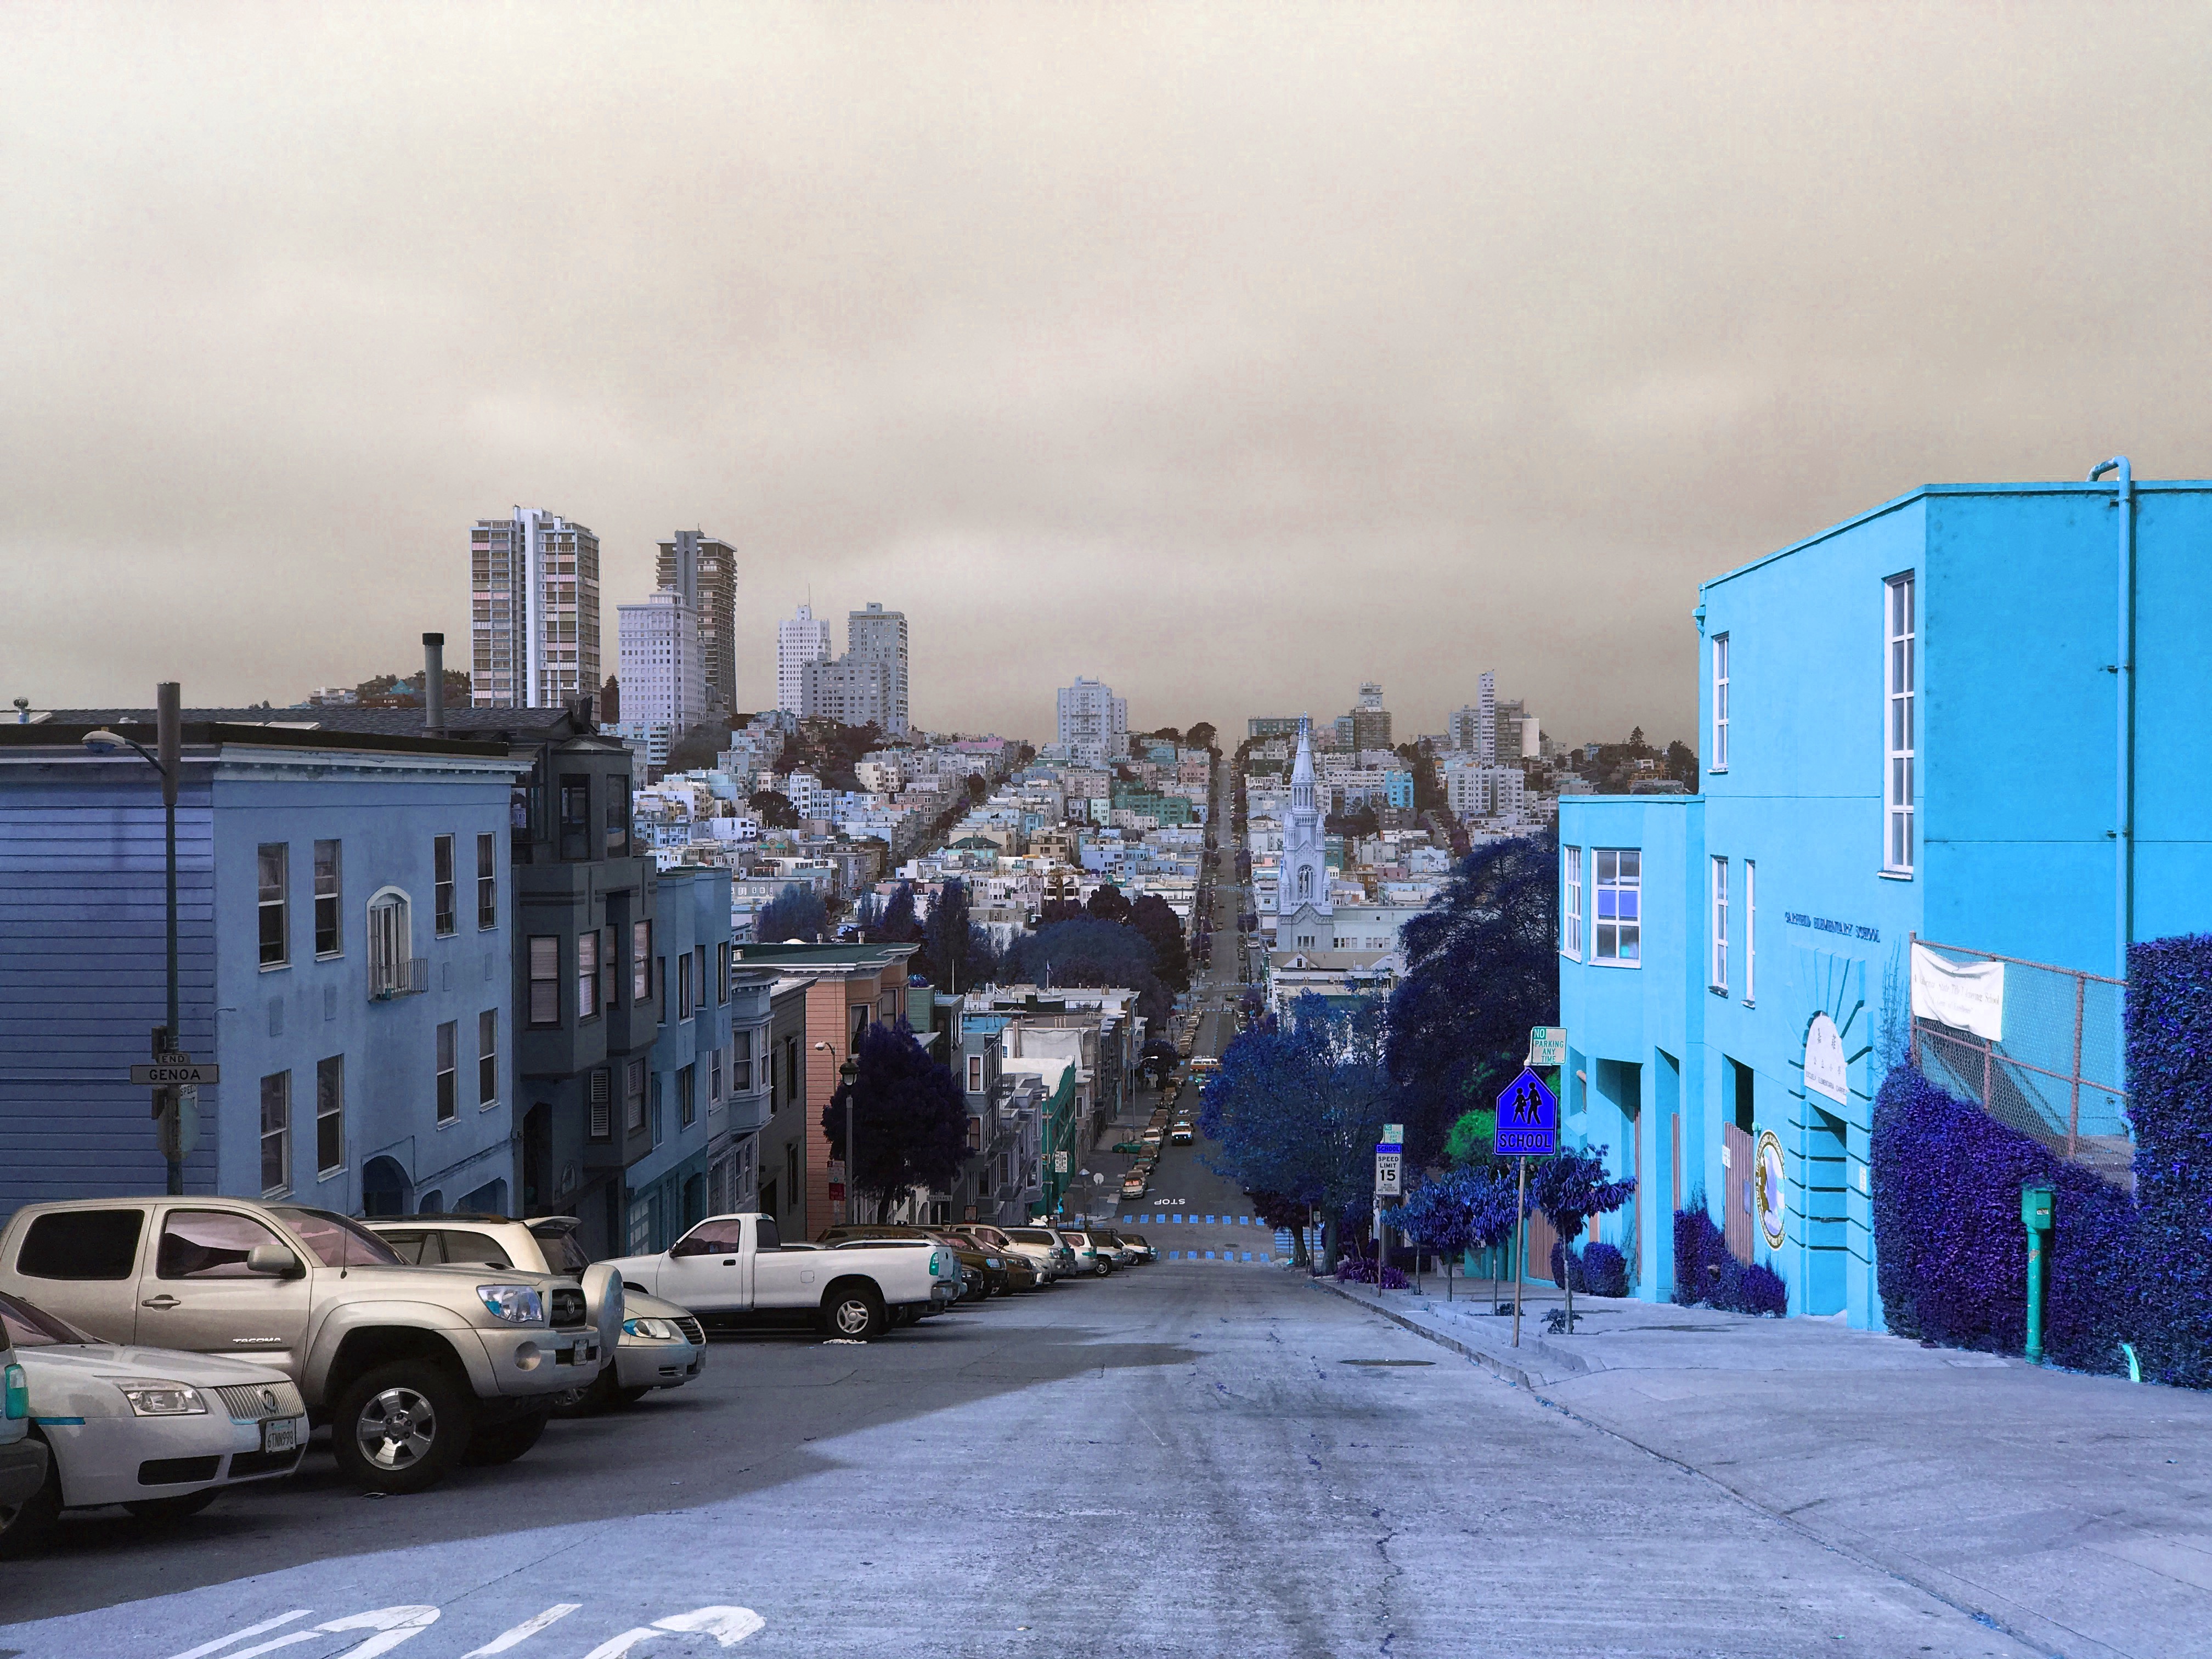
snow, winter, road, skyline, street, town, city, cityscape, downtown, suburb, infrastructure, neighbourhood, urban area, residential area, human settlement